Glenn Ivey

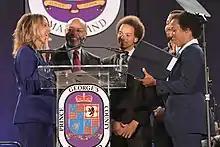
Ivey at the swearing in of his wife Jolene Ivey with two of his sons, including Julian Ivey

Ivey met his future wife, Jolene Stephenson, through a mutual friend who attended Stephenson's high school and Ivey's law school. They have been married since 1988, have five children—including Maryland delegate Julian Ivey—and live in Cheverly, Maryland. Ivey also has another daughter from a previous relationship. He is a Protestant.